Muskö Naval Base

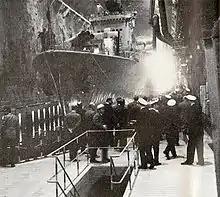
The Swedish destroyer in one of the underground docks in Muskö Naval Base (1960).

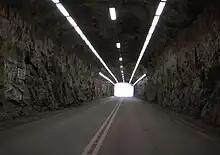
The "Muskö" tunnel

Muskö Naval Base is a Swedish Navy underground naval facility on the island of Muskö just south of Stockholm in Haninge Municipality.